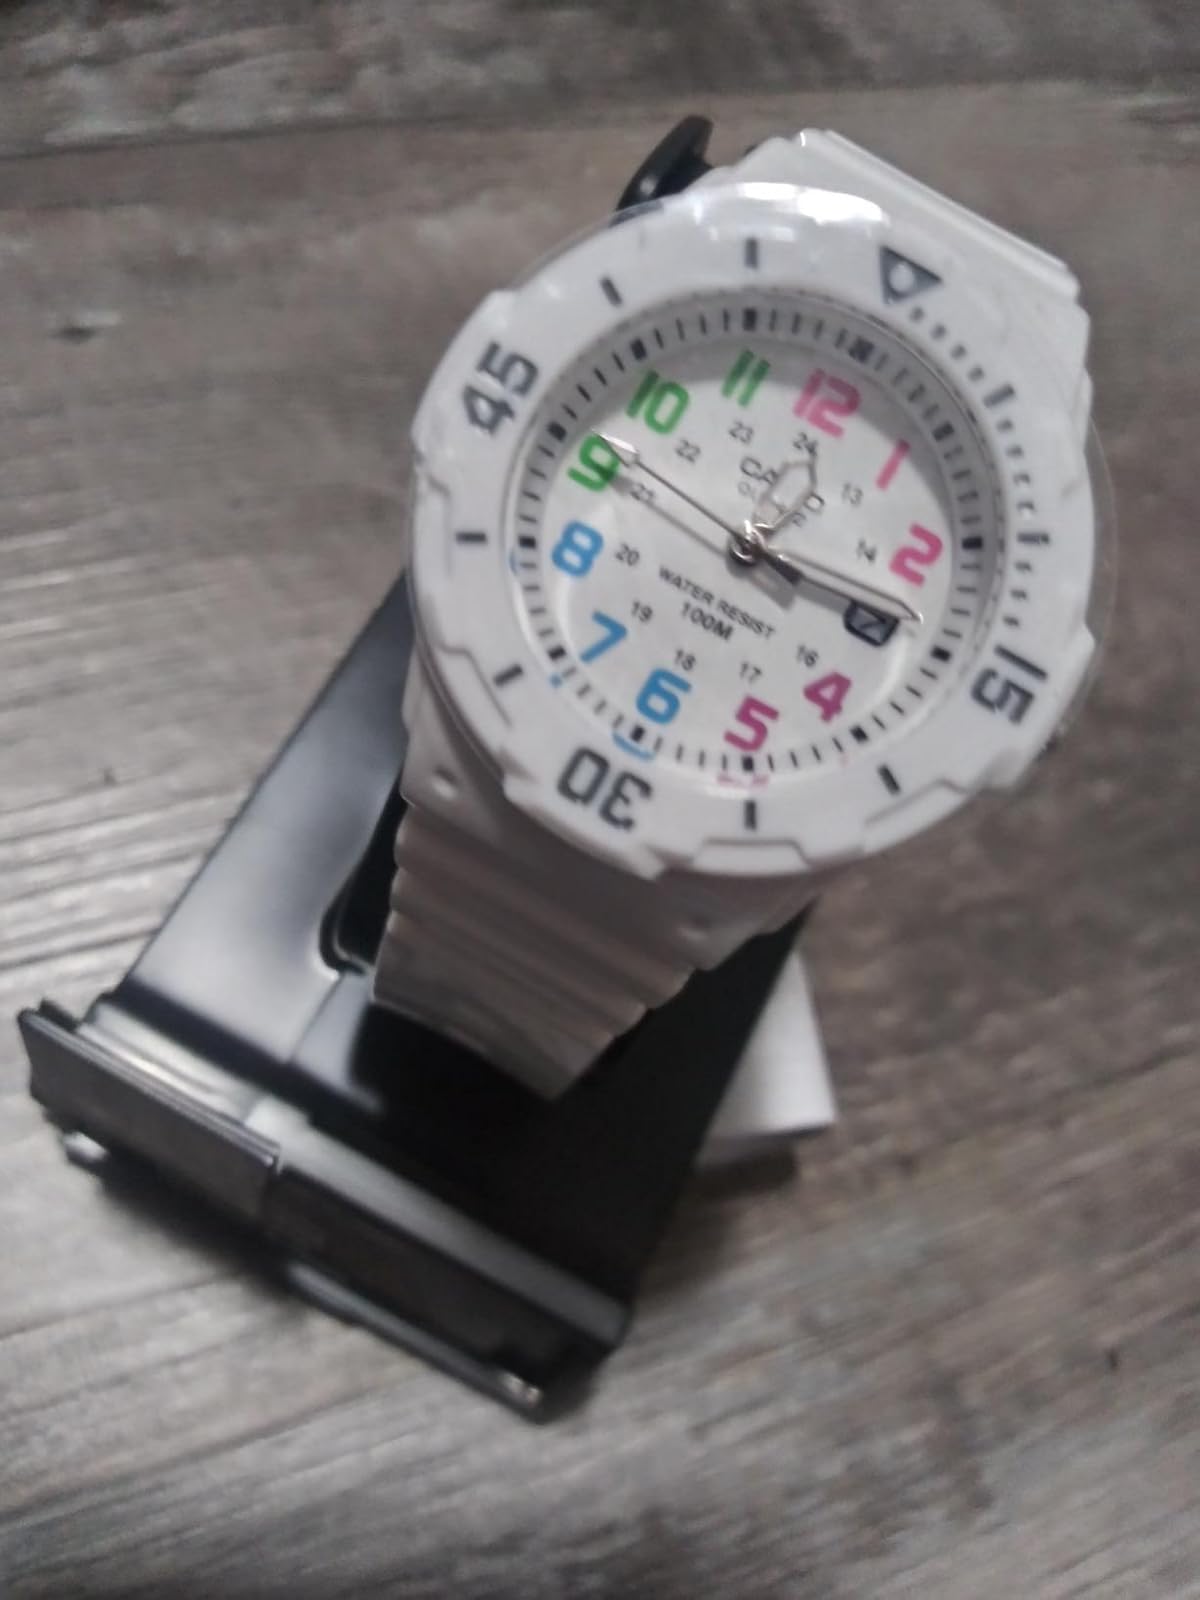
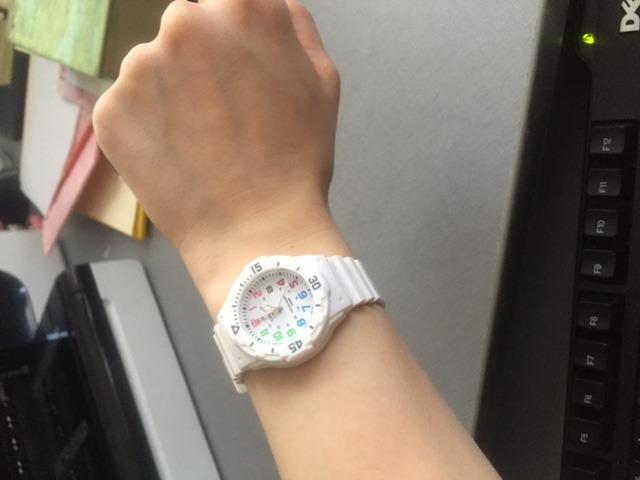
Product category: accessories_watch
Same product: yes